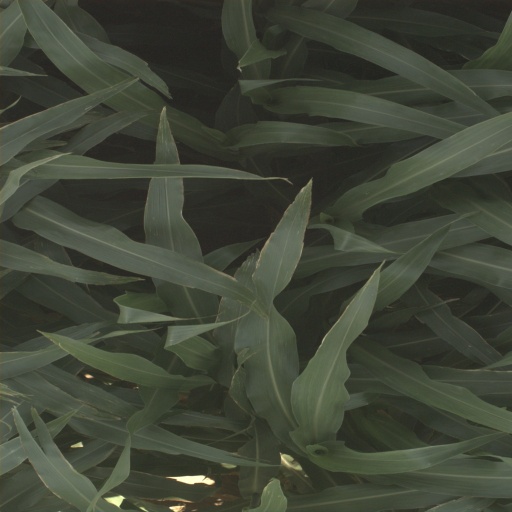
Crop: sorghum